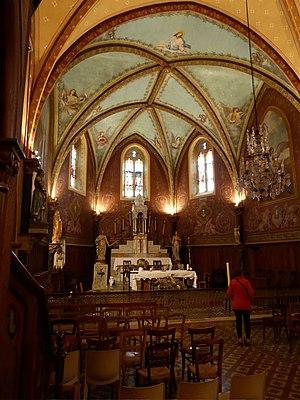
Église Sainte-Blandine de Castet-Arrouy